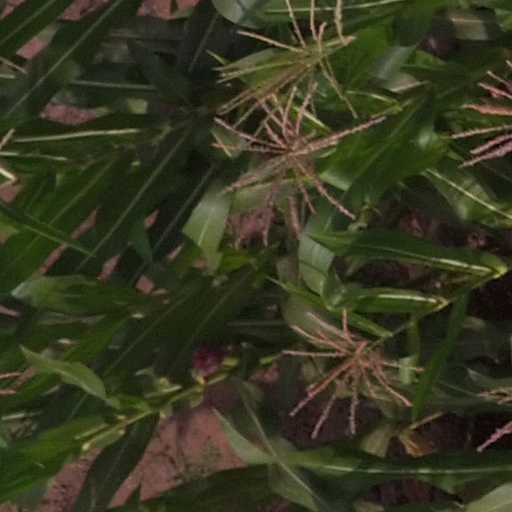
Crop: maize; corn